Crouch Hill railway station

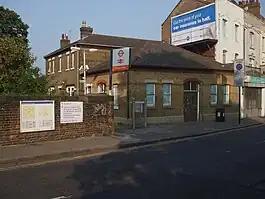
The station

Crouch Hill is a station on the Suffragette line of the London Overground, located on Crouch Hill in the London Borough of Islington, north London. It is from (measured via Kentish Town and Mortimer Street Junction) and is situated between Upper Holloway and Harringay Green Lanes.